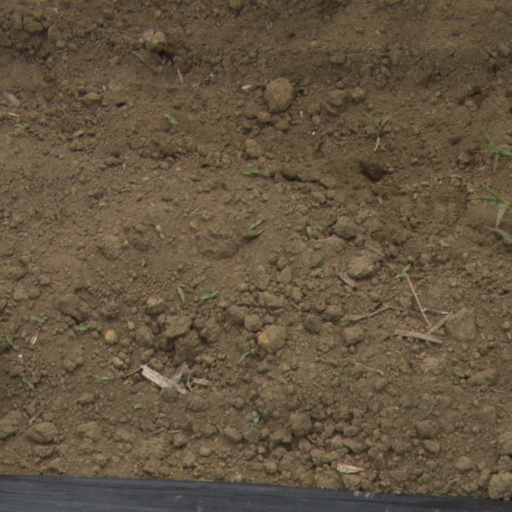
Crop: Jerusalem artichoke